Elkanah Walker

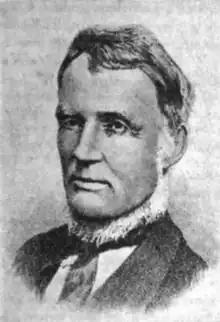

Elkanah Walker (1805–1877) was an American pioneer settler and Christian missionary in the Oregon Country in what is now the states of Oregon and Washington.